Benjamin Abrahão Botto

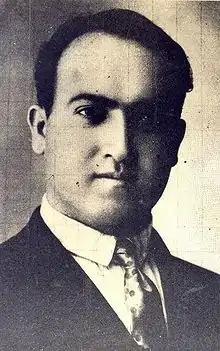
Botto

Benjamin Abrahão Botto ( – May 10, 1938) was a Lebanese photographer. He is best known for filming the Cangaço and its leader Virgulino Ferreira da Silva. He was murdered during the Estado Novo period in Brazil.